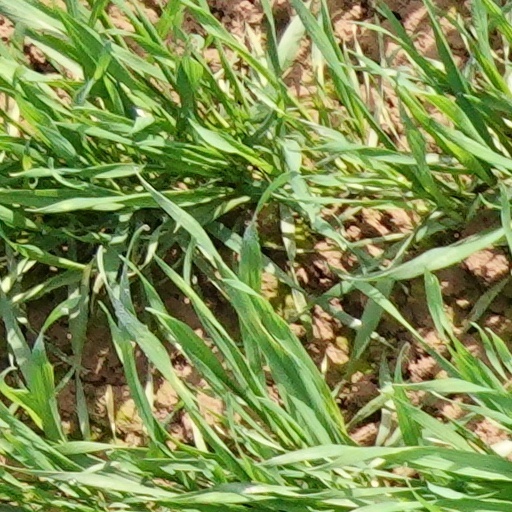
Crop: wheat